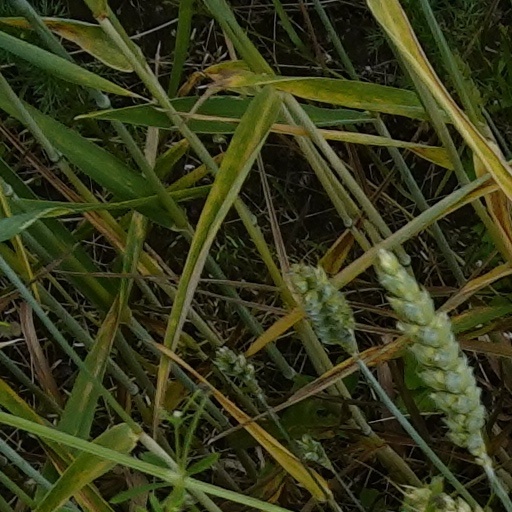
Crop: wheat